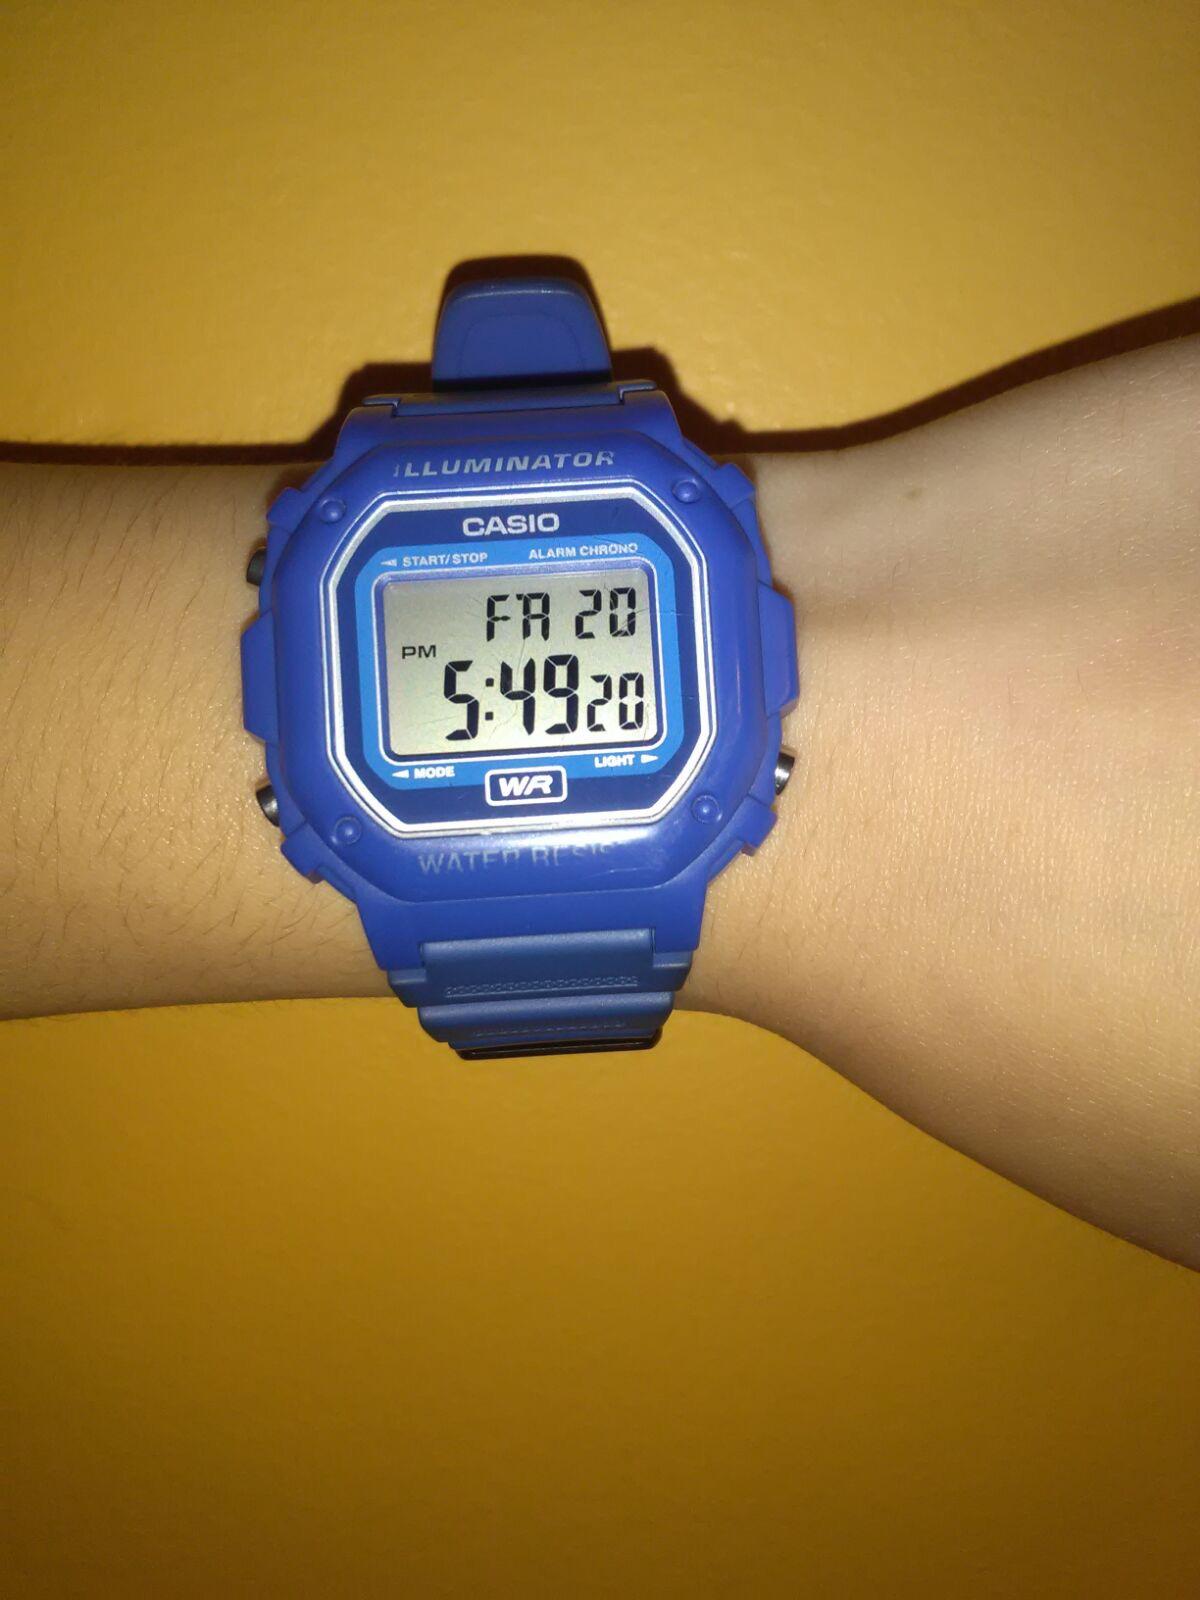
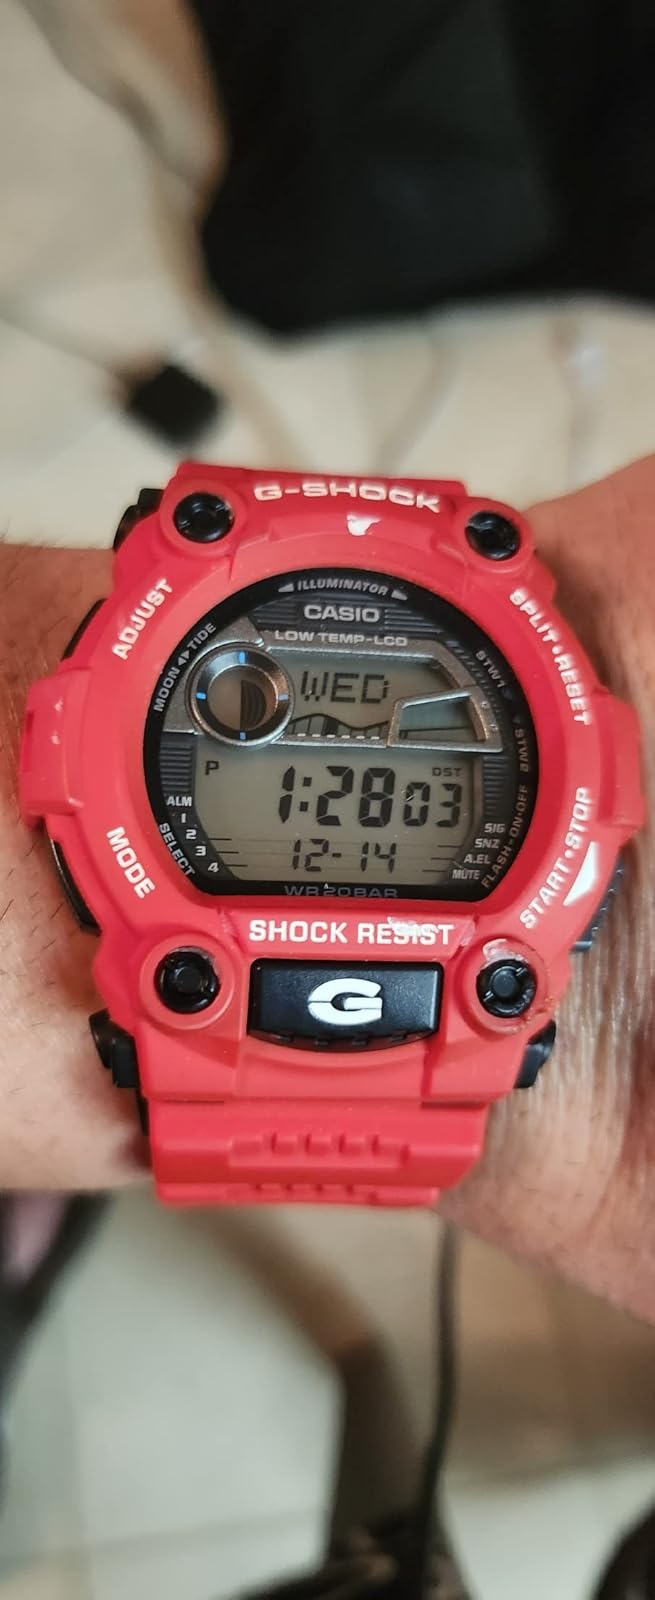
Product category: accessories_watch
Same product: no